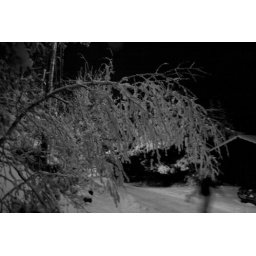
Me and my girlfriend went walking in the snow. She is the girl dancing in the corner.